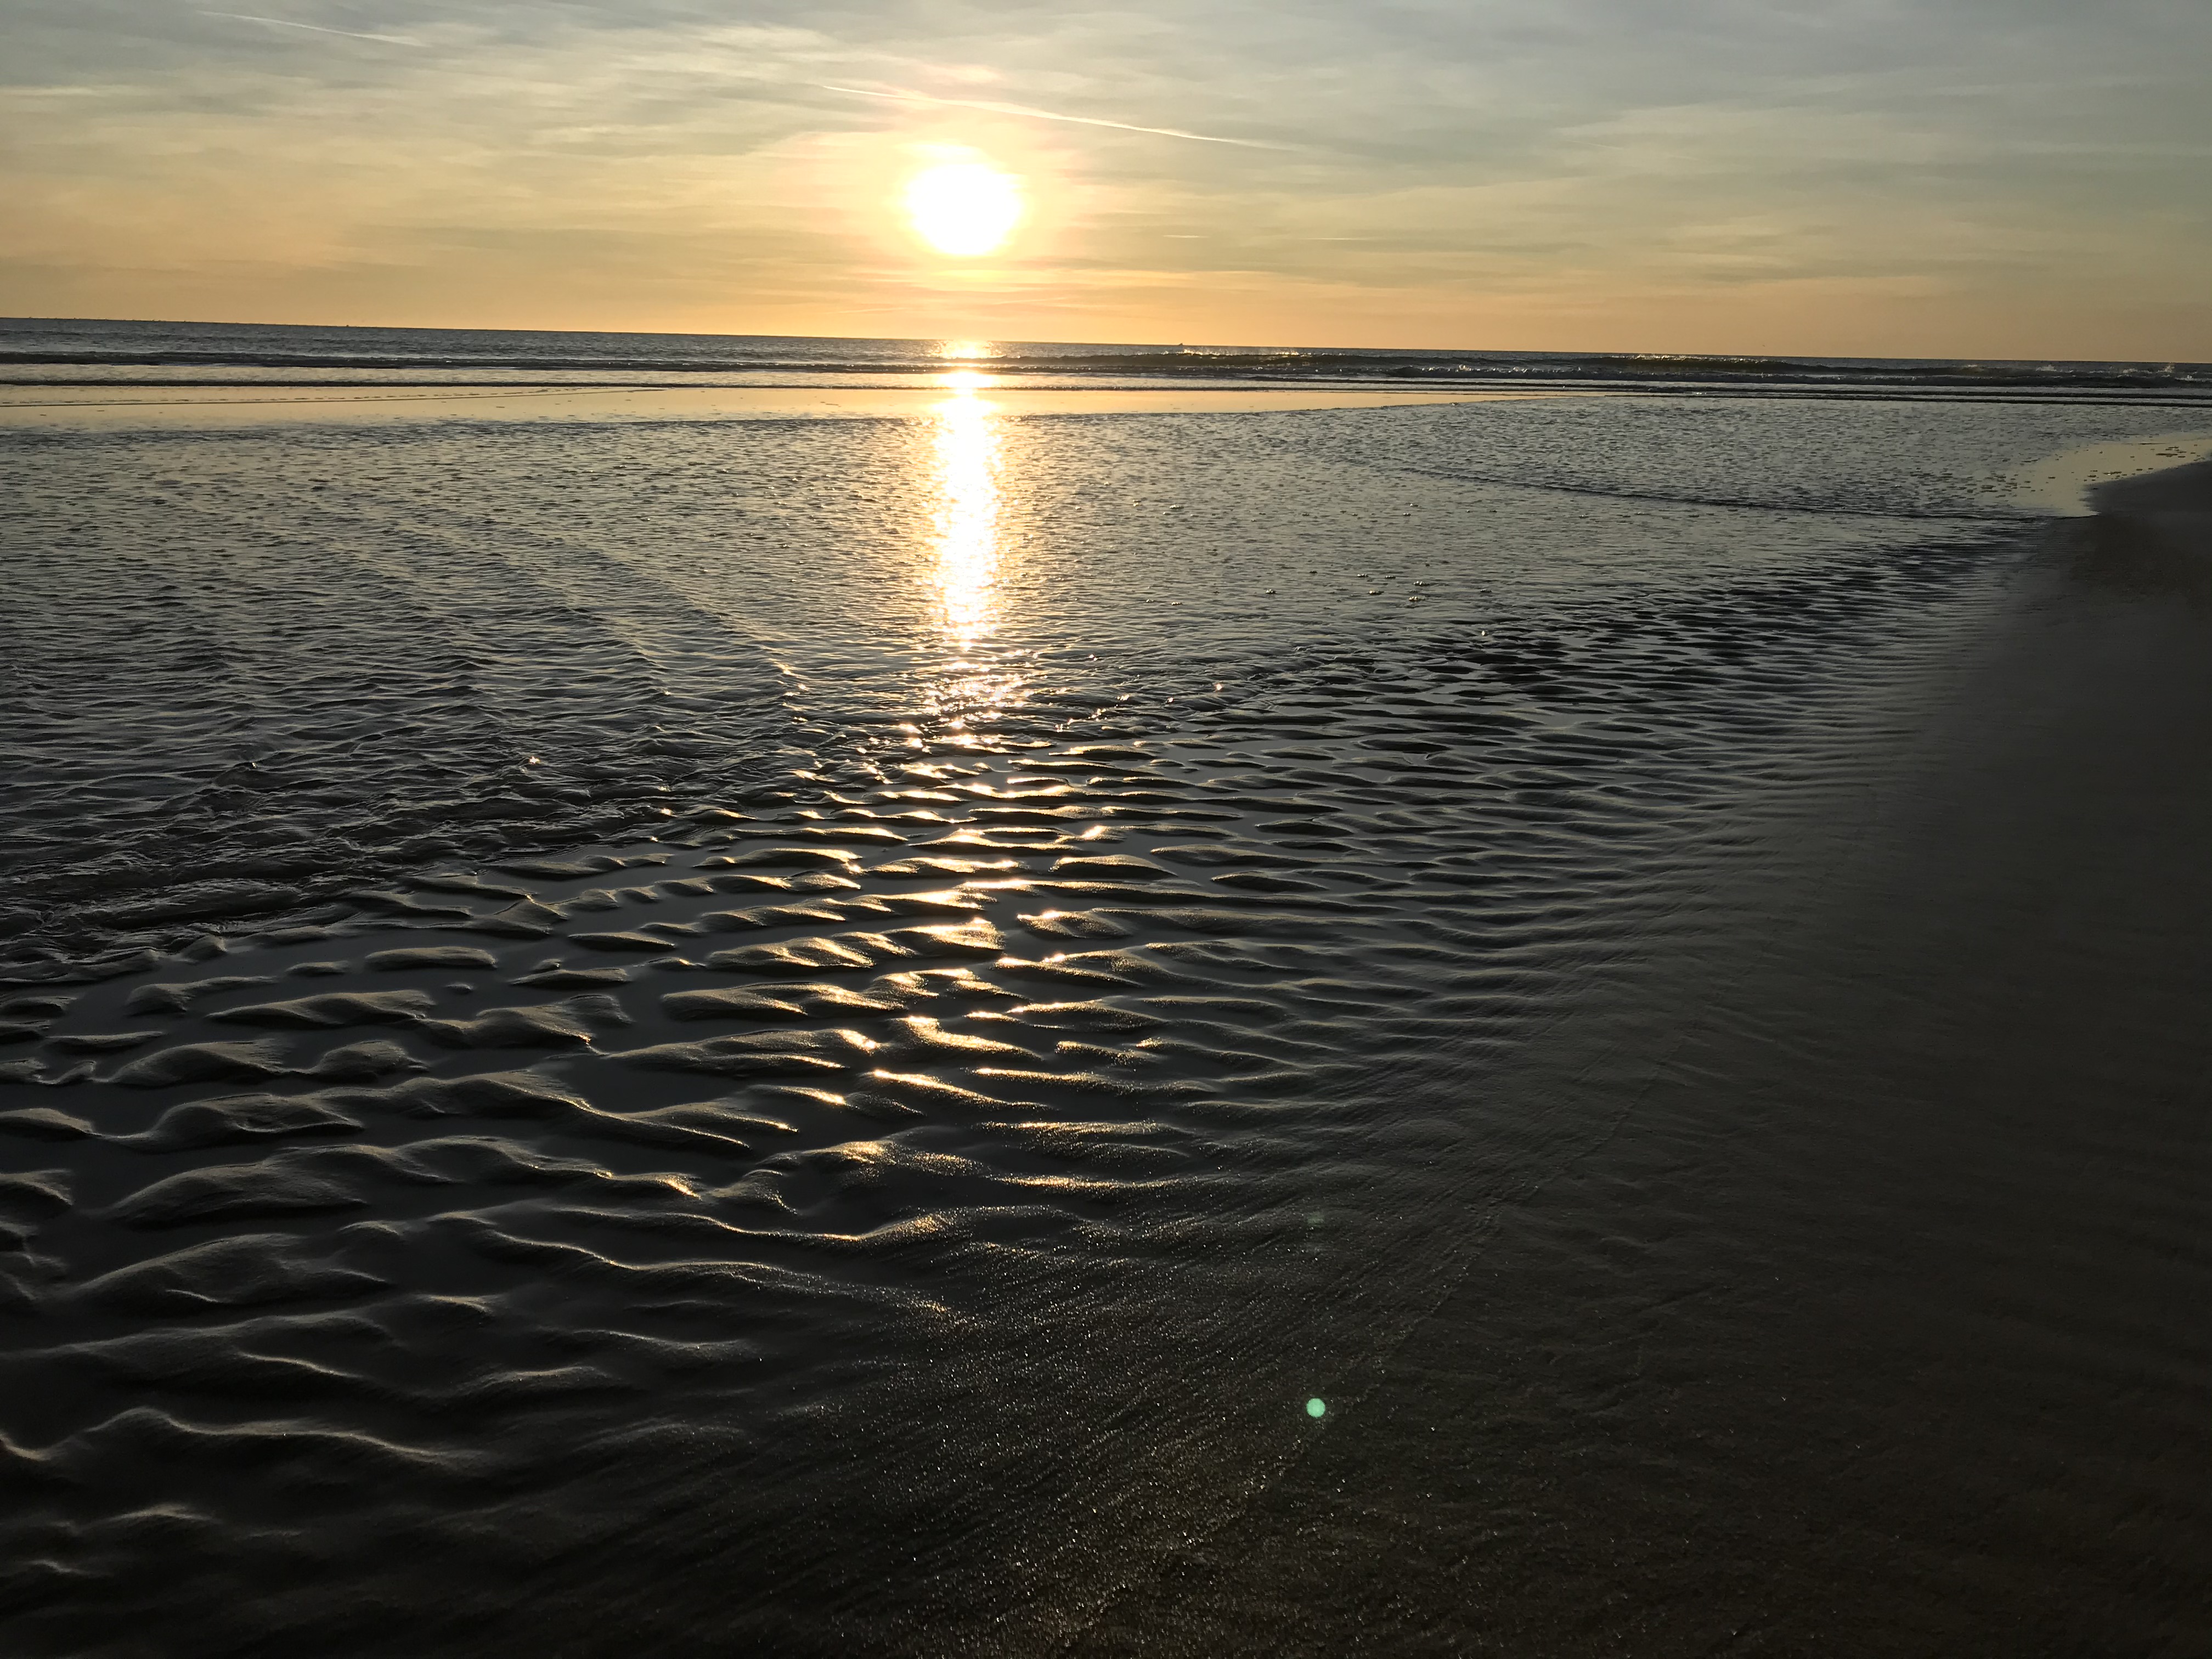
sunrise, alifornia, sea, sky, body of water, horizon, water, water resources, reflection, ocean, wave, sunset, natural landscape, cloud, calm, sunlight, morning, shore, evening, coast, sun, sound, lake, dusk, waterway, atmosphere, wind wave, summer, river, beach, photography, sand, vacation, landscape, afterglow, tide, coastal and oceanic landforms, bank, bay, dawn, channel